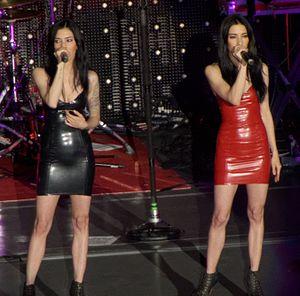
The Veronicas est un groupe de pop rock australien, originaire d'Albany Creek, Brisbane, dans le Queensland. Il est composé des sœurs jumelles Lisa et Jessica Origliasso. En 2007, elles lancent leur propre ligne de vêtements. En 2016, elles animent les ARIA Music Awards.